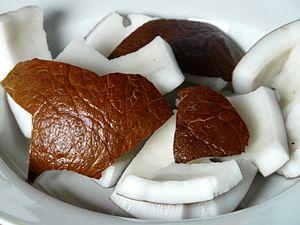
La noix de coco est le fruit du cocotier ; un des représentants de la famille des palmiers ou Arécacées. L'inflorescence complète peut atteindre 1 mètre de long. Le fruit, qui peut mesurer jusqu'à 30 cm de diamètre, est lisse et de couleur vert clair ou orange lorsqu'il n'est pas mûr, tirant sur le brun et recouvert d'une épaisse couche de fibres ligneuses brunes entourant la noix à maturité composée d'une solide coque plus ou moins sphérique ovalisée qui protège une amande blanchâtre comestible.